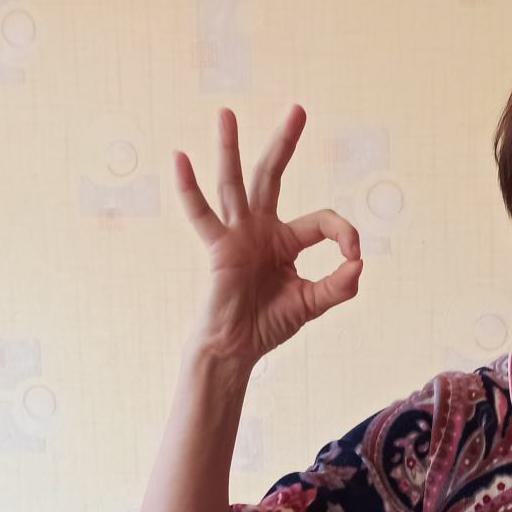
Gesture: ok